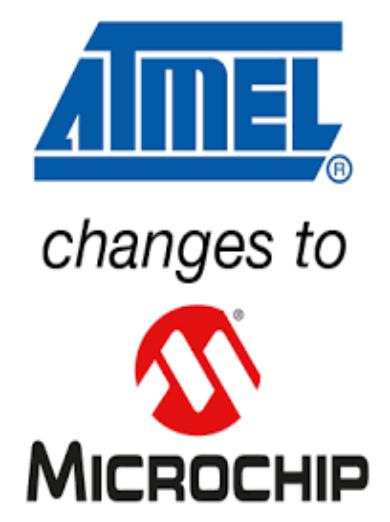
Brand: atamel
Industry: Medical